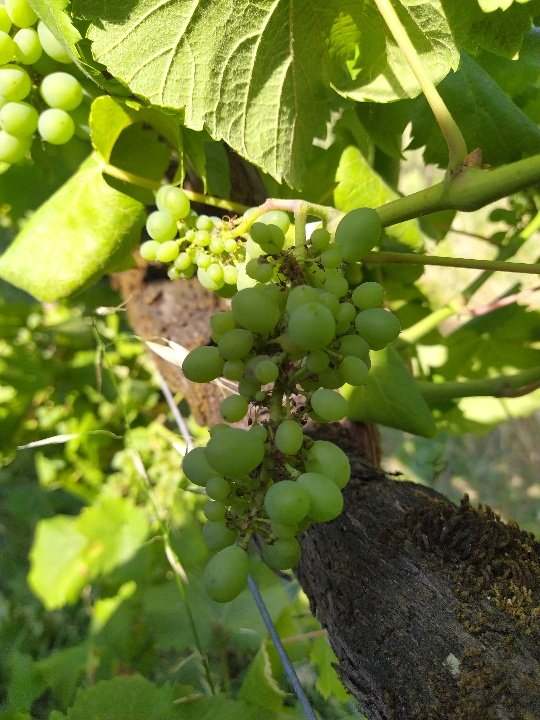
Berries visible: 71
Grape clusters: 2